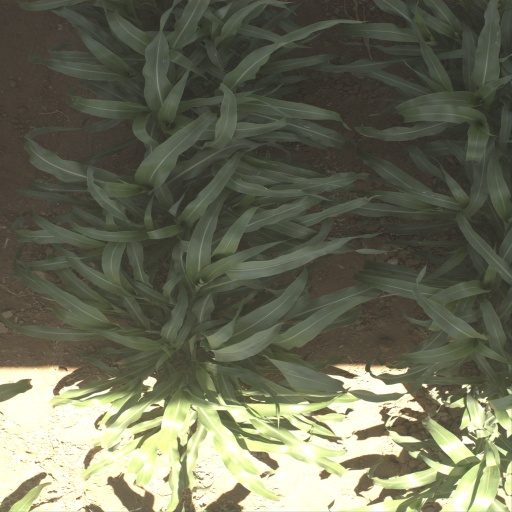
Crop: sorghum